UEFA Women's Euro 2013 final

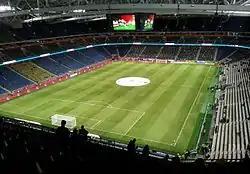
Nationalarenan in Solna, Sweden, where the final took place

The final of UEFA Women's Euro 2013 was held on 28 July 2013 at Nationalarenan (now known as the Friends Arena) in Solna, Sweden. The match was won by the defending champions Germany, who earned their sixth consecutive European title – and eighth in total – with a 1–0 win over Norway.